DFB-Pokal Frauen

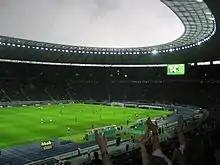
Final 2007 in the Olympic Stadium (Berlin)

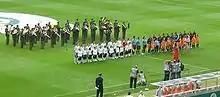
Final 2007 in the Olympic Stadium (Berlin)

(**) Note: All titles/runner-ups of Eintracht Frankfurt with the exception of runner-up 2020/21 as 1. FFC Frankfurt.